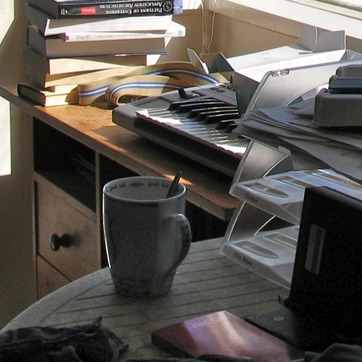
Material: ceramic